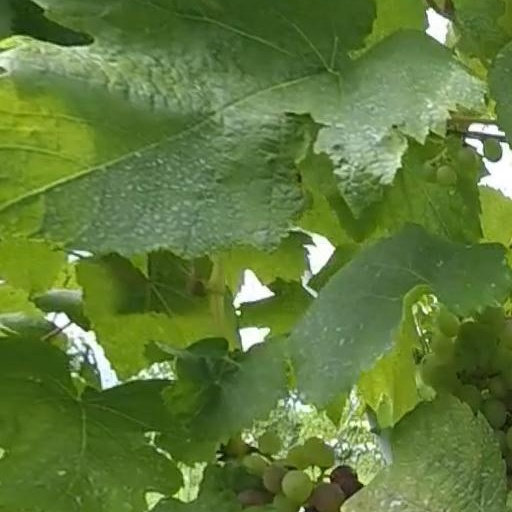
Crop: grape